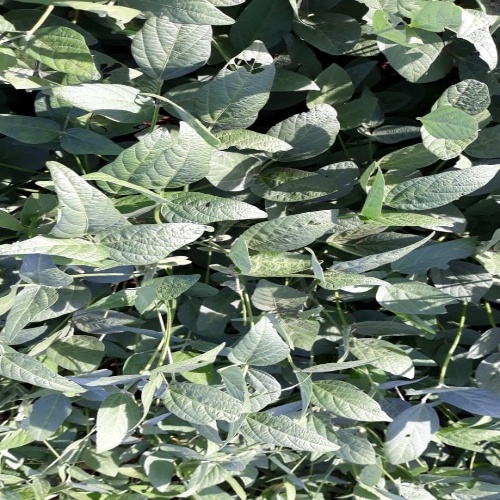
Label: Caterpillar